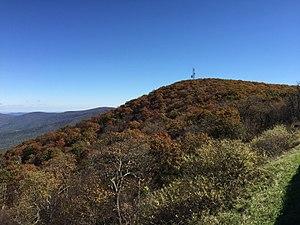
Hogback Mountain est un sommet des montagnes Blue Ridge, aux États-Unis. Il culmine à 1 058 mètres d'altitude à la frontière du comté de Rappahannock et du comté de Warren, en Virginie. Protégé au sein du parc national de Shenandoah, il est couronné par une antenne radioélectrique. On l'atteint par le sentier des Appalaches, lequel croise la Skyline Drive à peu de distance.